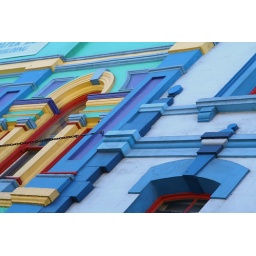
The most colorful building in the world...